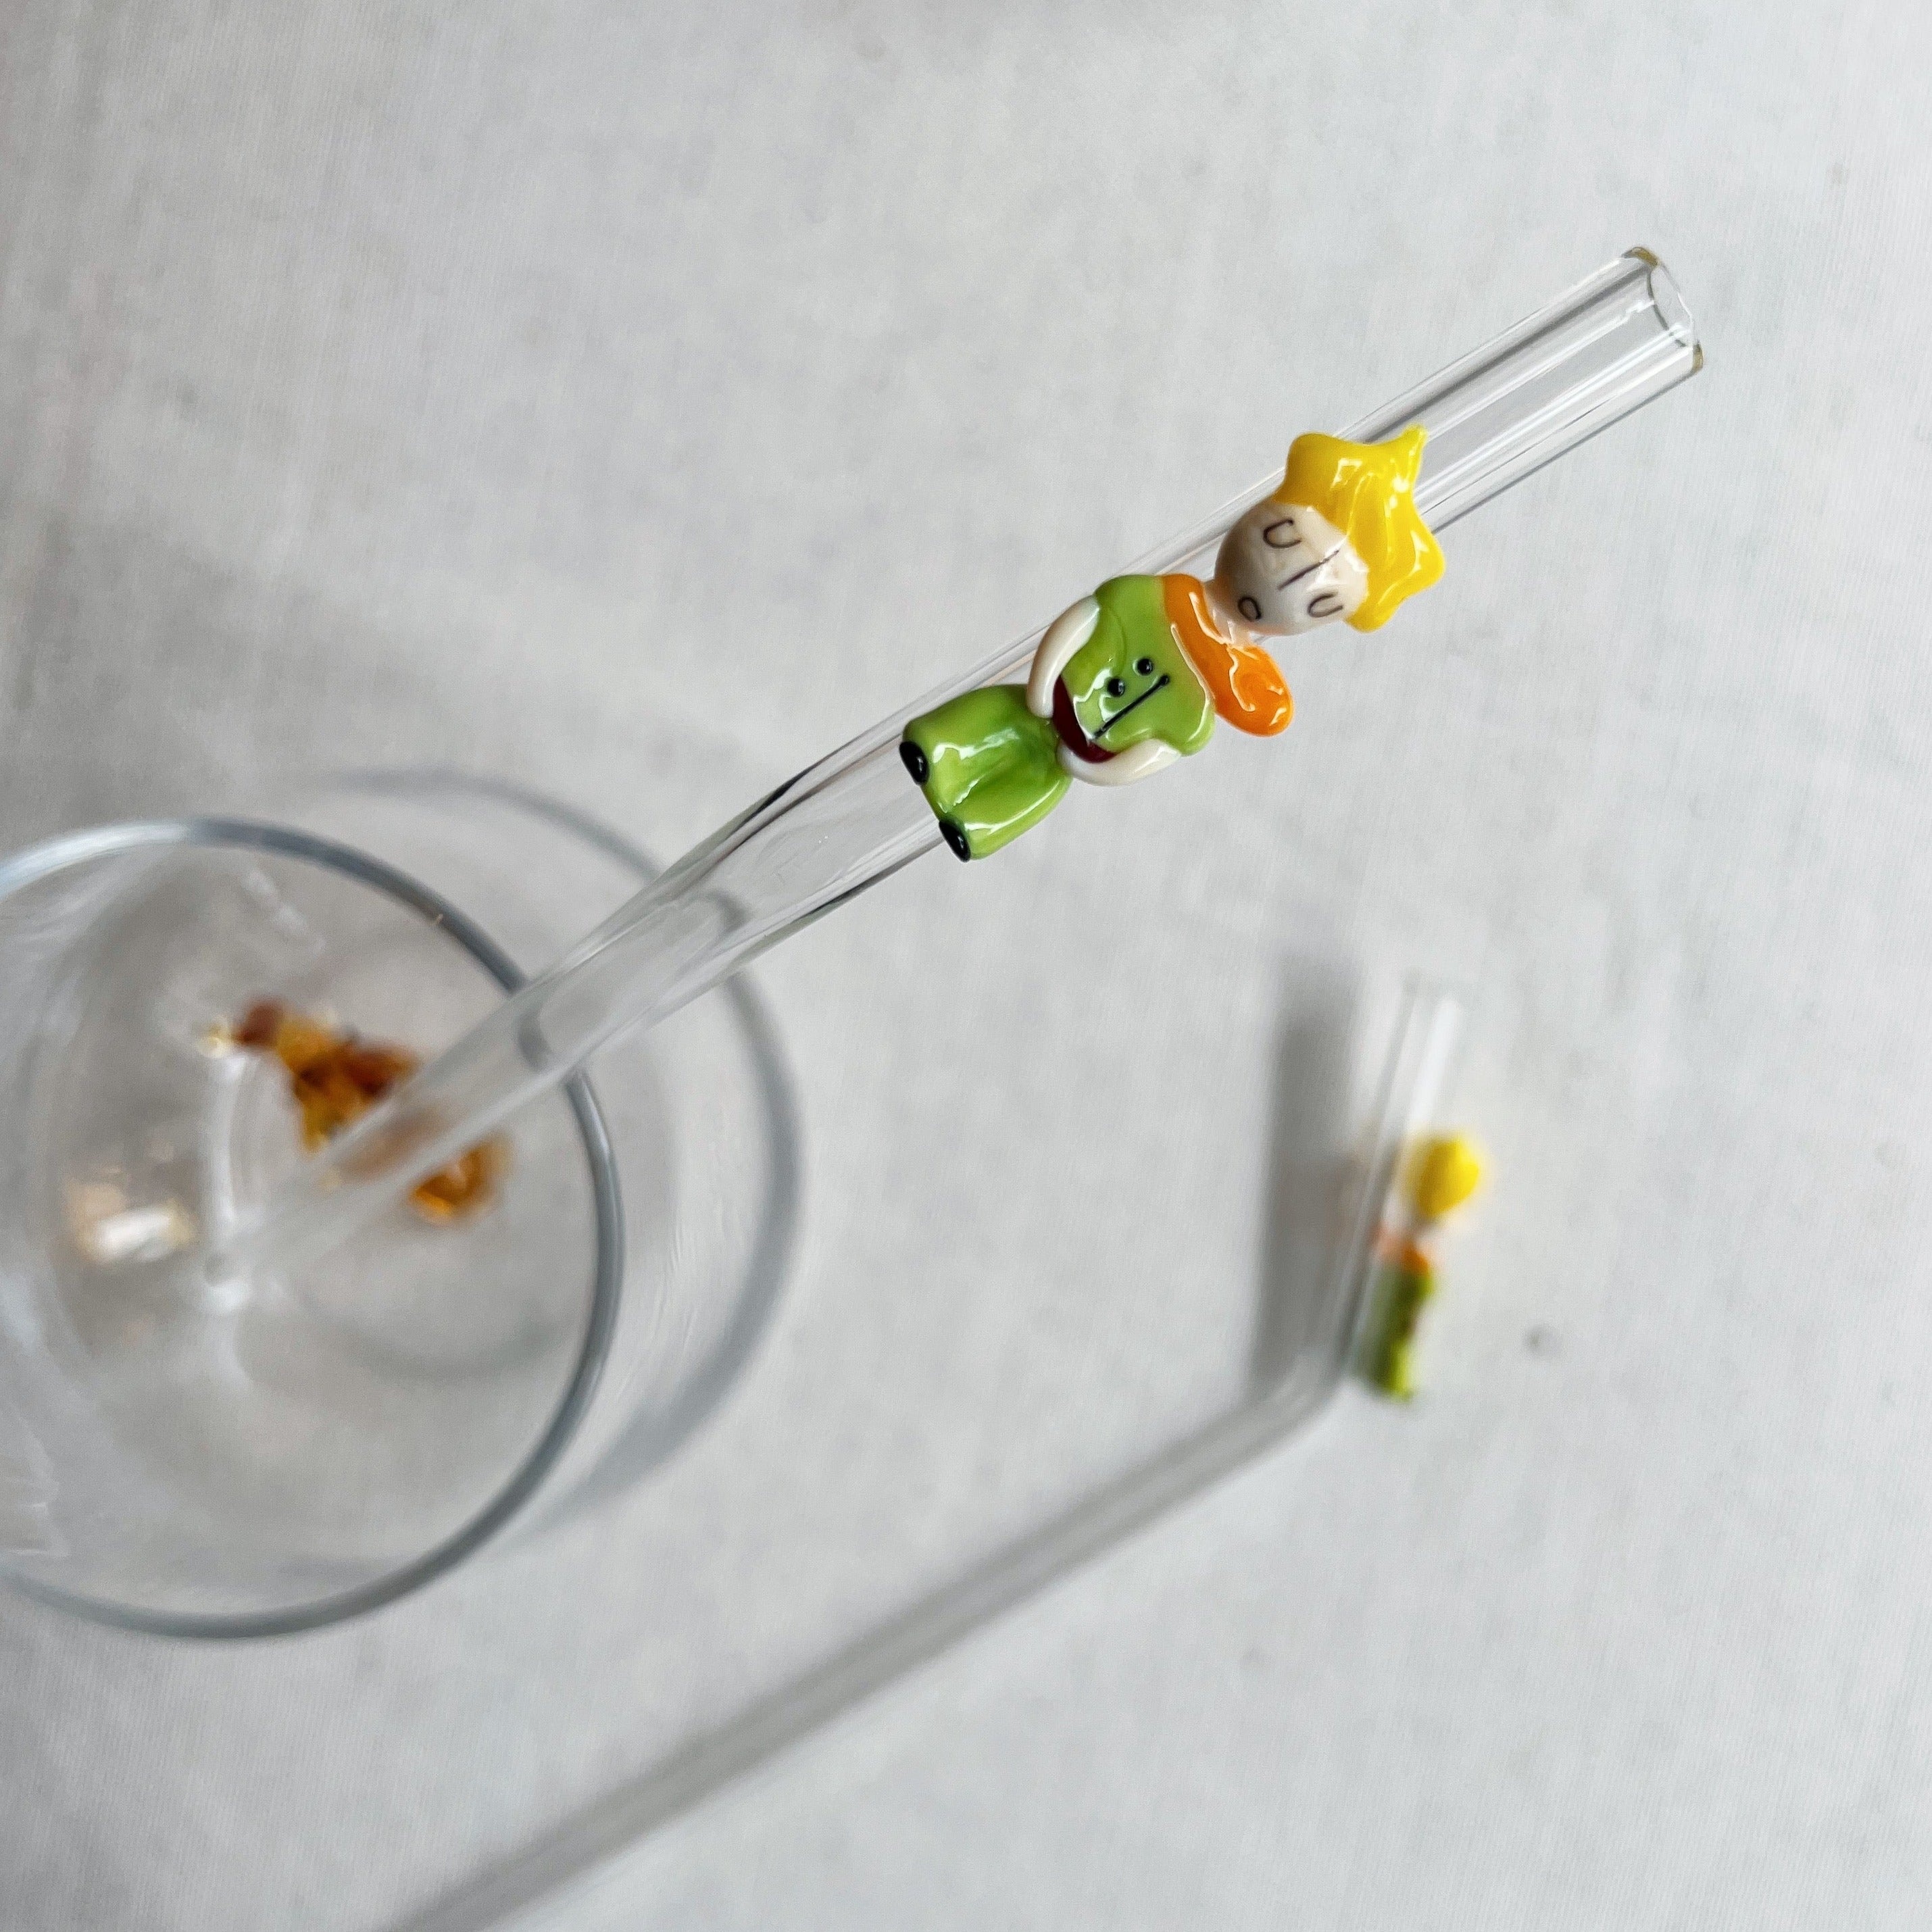
Little Prince Straw
Handmade glass straw with a figure of Murano glass. Ecological, recyclable and sustainable glass straws!
Brand: minizooberlin
Category: Home & Garden > Kitchen & Dining > Barware > Beverage Chilling Cubes & Sticks > Beverage Sticks